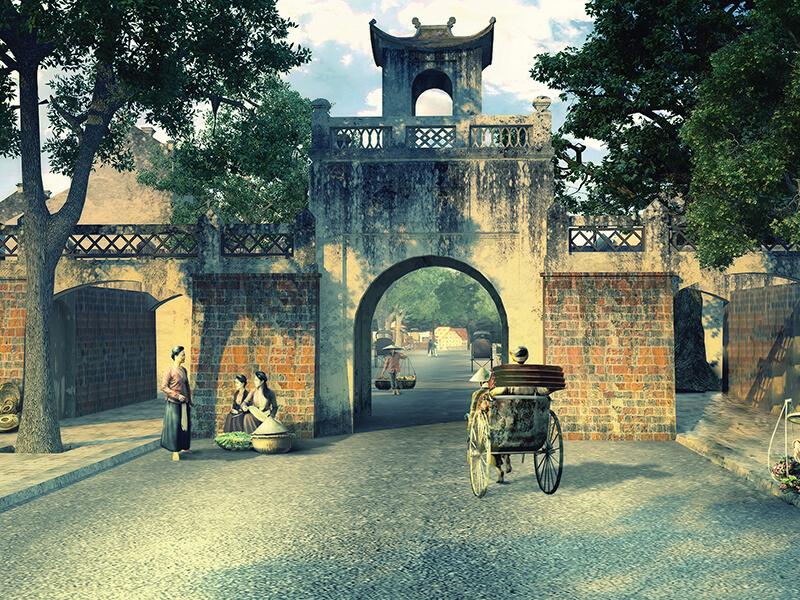
đây là bức tranh vẽ về khung cảnh trước một cái cổng thành